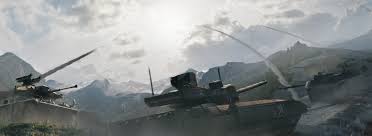
Label: T-64